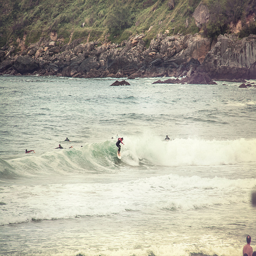
A GROUP OF PEOPLE SURFING ON THE HIGH WAVES
Some people swim and surf in the water.
A long view of a surfer riding a wave.
A surfer is riding his surfboard on the crashing waves.
Surfers dot the ocean as craggy rocks stand in the distance.